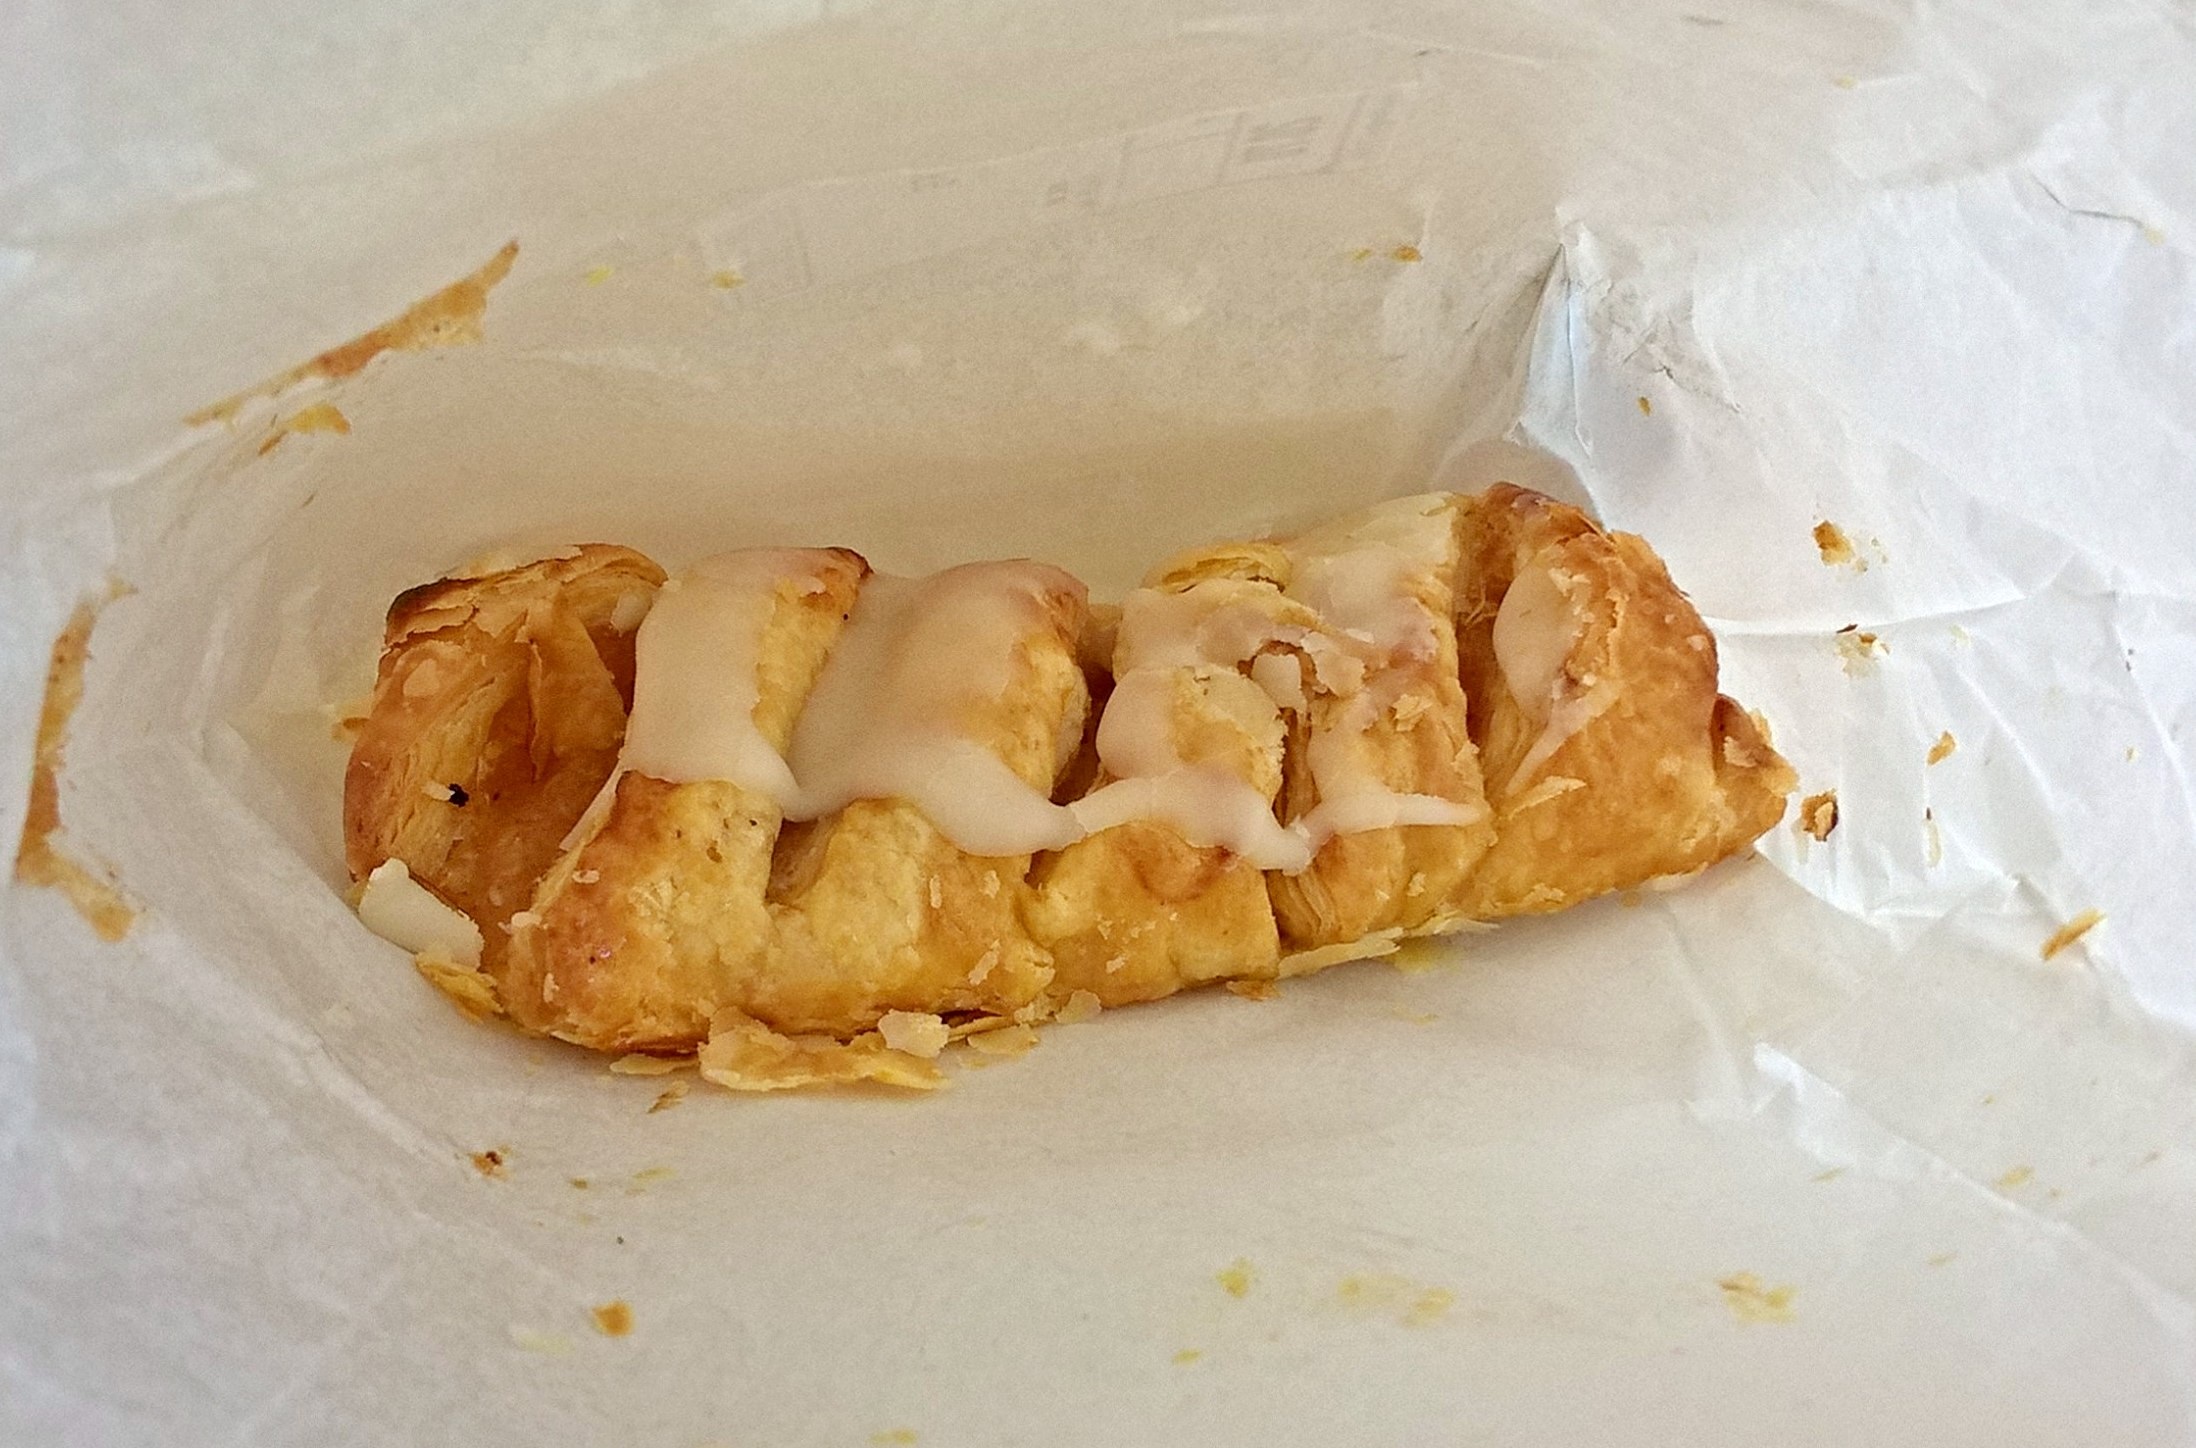
apple, light, sweet, dish, meal, food, produce, breakfast, baking, frosting, dessert, cuisine, delicious, cake, pastry, paper bag, baked goods, puff pastry